United States Post Office–Ansonia Main

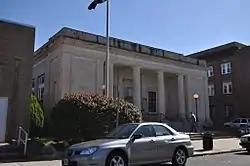

The U.S. Post Office-Ansonia Main, also known as the Ansonia Main Post Office, is located at 237 Main Street in Ansonia, Connecticut. Designed by Oscar Wenderoth and completed in 1914, it is one of the more architecturally sophisticated buildings in Ansonia's central business district. The building was listed on the National Register of Historic Places in 1985.